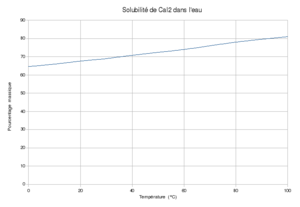
Solubilité de l'iodure de calcium dans l'eau
L'iodure de calcium est un composé inorganique de formule CaI₂.